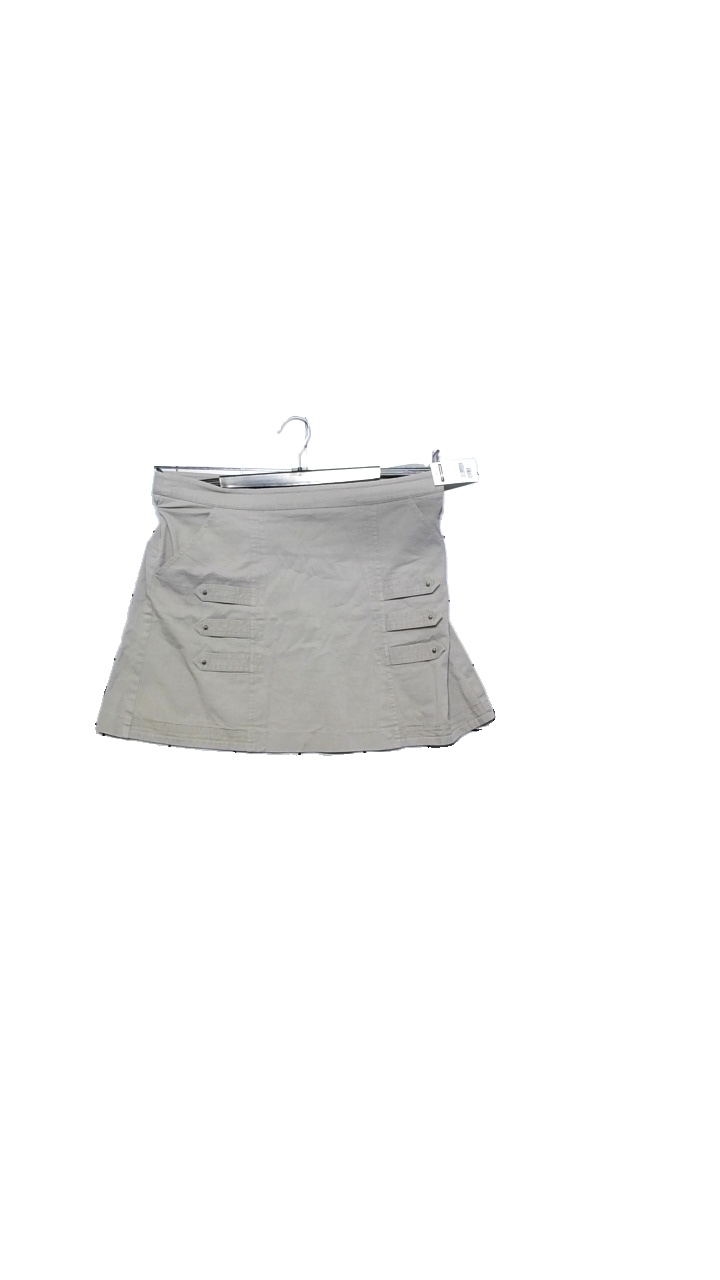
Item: Skirt (Ladies)
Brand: Hunkydory
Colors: Green, Beige
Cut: Regular
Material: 98% cotton, 2% elastane
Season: All
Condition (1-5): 4
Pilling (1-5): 4
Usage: Reuse
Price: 150-250